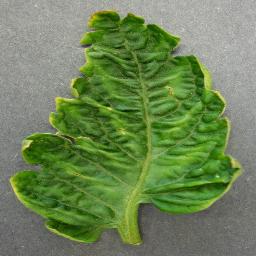
Label: Tomato___Tomato_Yellow_Leaf_Curl_Virus